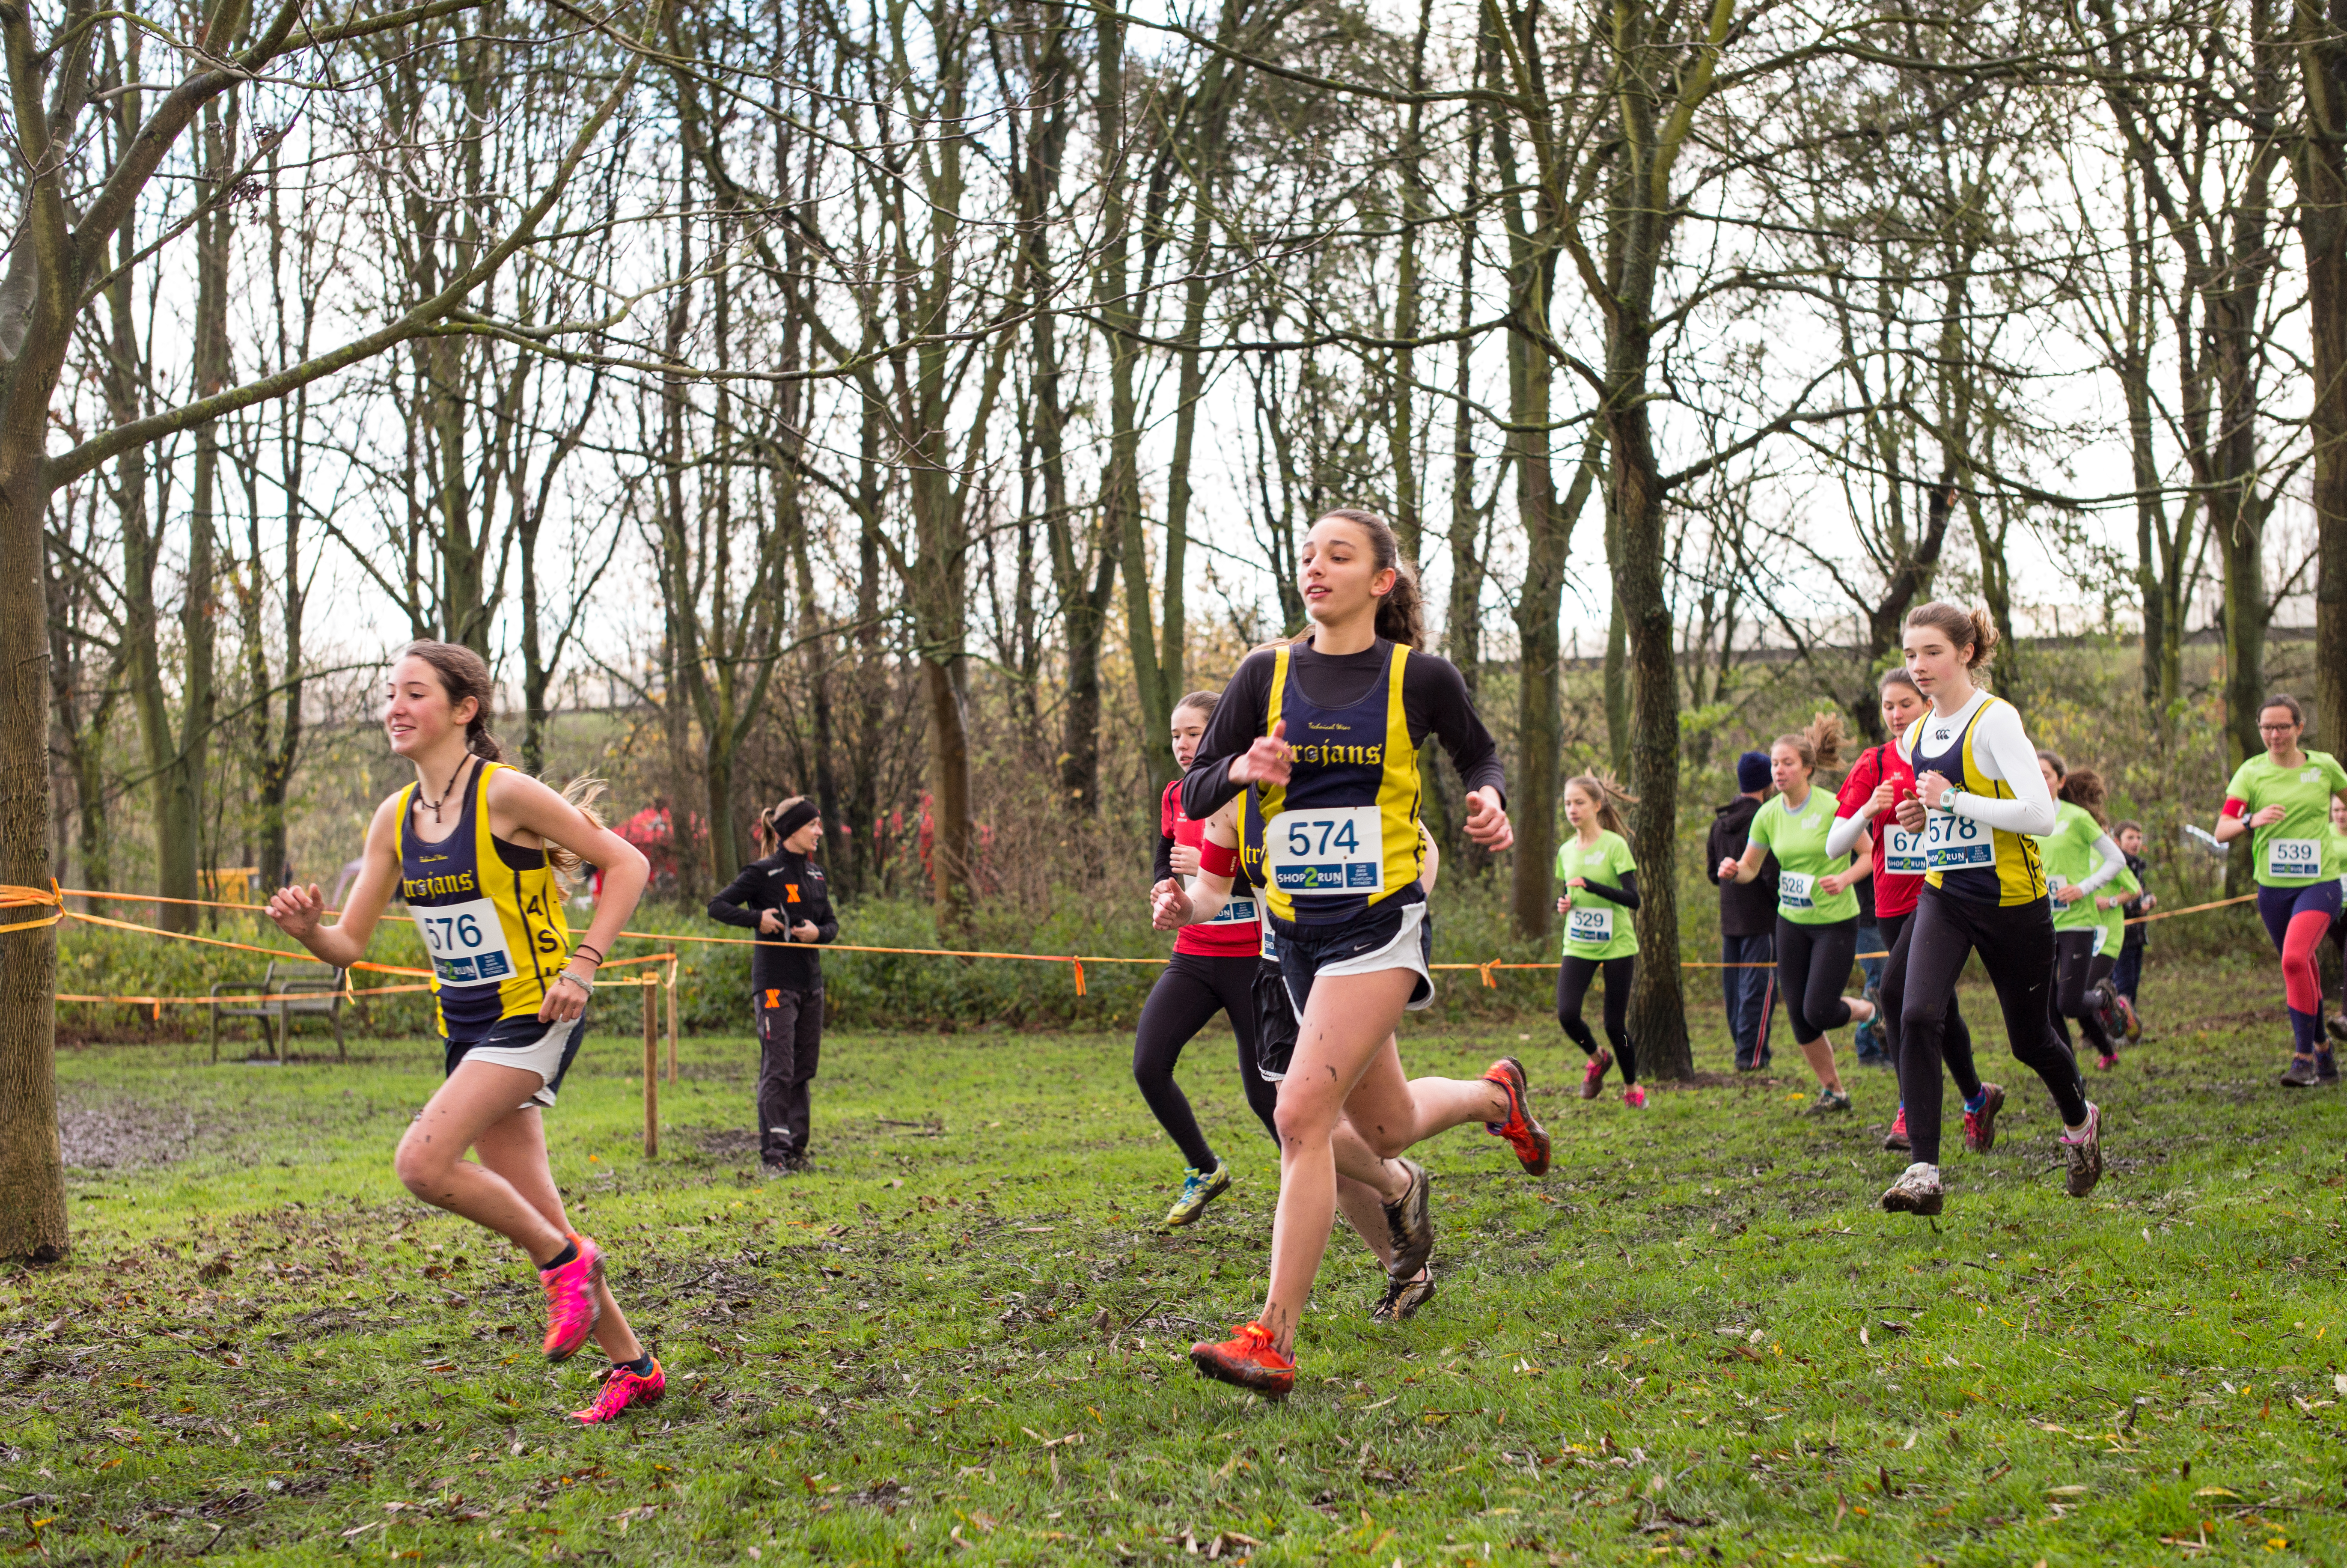
person, running, recreation, jogging, race, sports, endurance, athletics, physical exercise, outdoor recreation, human action, individual sports, endurance sports, ultramarathon, duathlon, long distance running, cross country running, half marathon, cross country cycling